Secretariat (film)

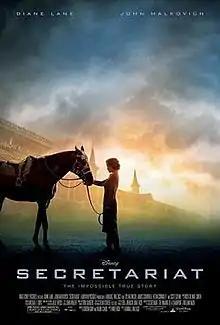
Theatrical release poster

Secretariat is a 2010 American biographical sports drama film produced and released by Walt Disney Pictures, written by Mike Rich and Sheldon Turner based largely on William Nack's 1975 book "Secretariat: The Making of a Champion", with music by Nick Glennie-Smith and directed by Randall Wallace. The film chronicles the life of Thoroughbred race horse Secretariat, winner of the Triple Crown in 1973. Diane Lane plays Secretariat's owner, Penny Chenery, who takes over the Doswell, Virginia, stables of her ailing father Christopher Chenery